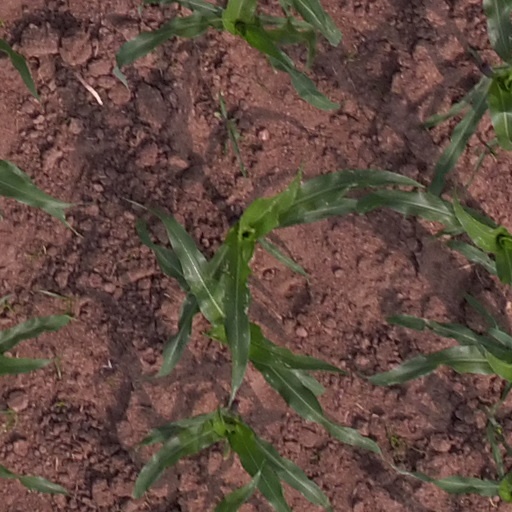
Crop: maize; corn